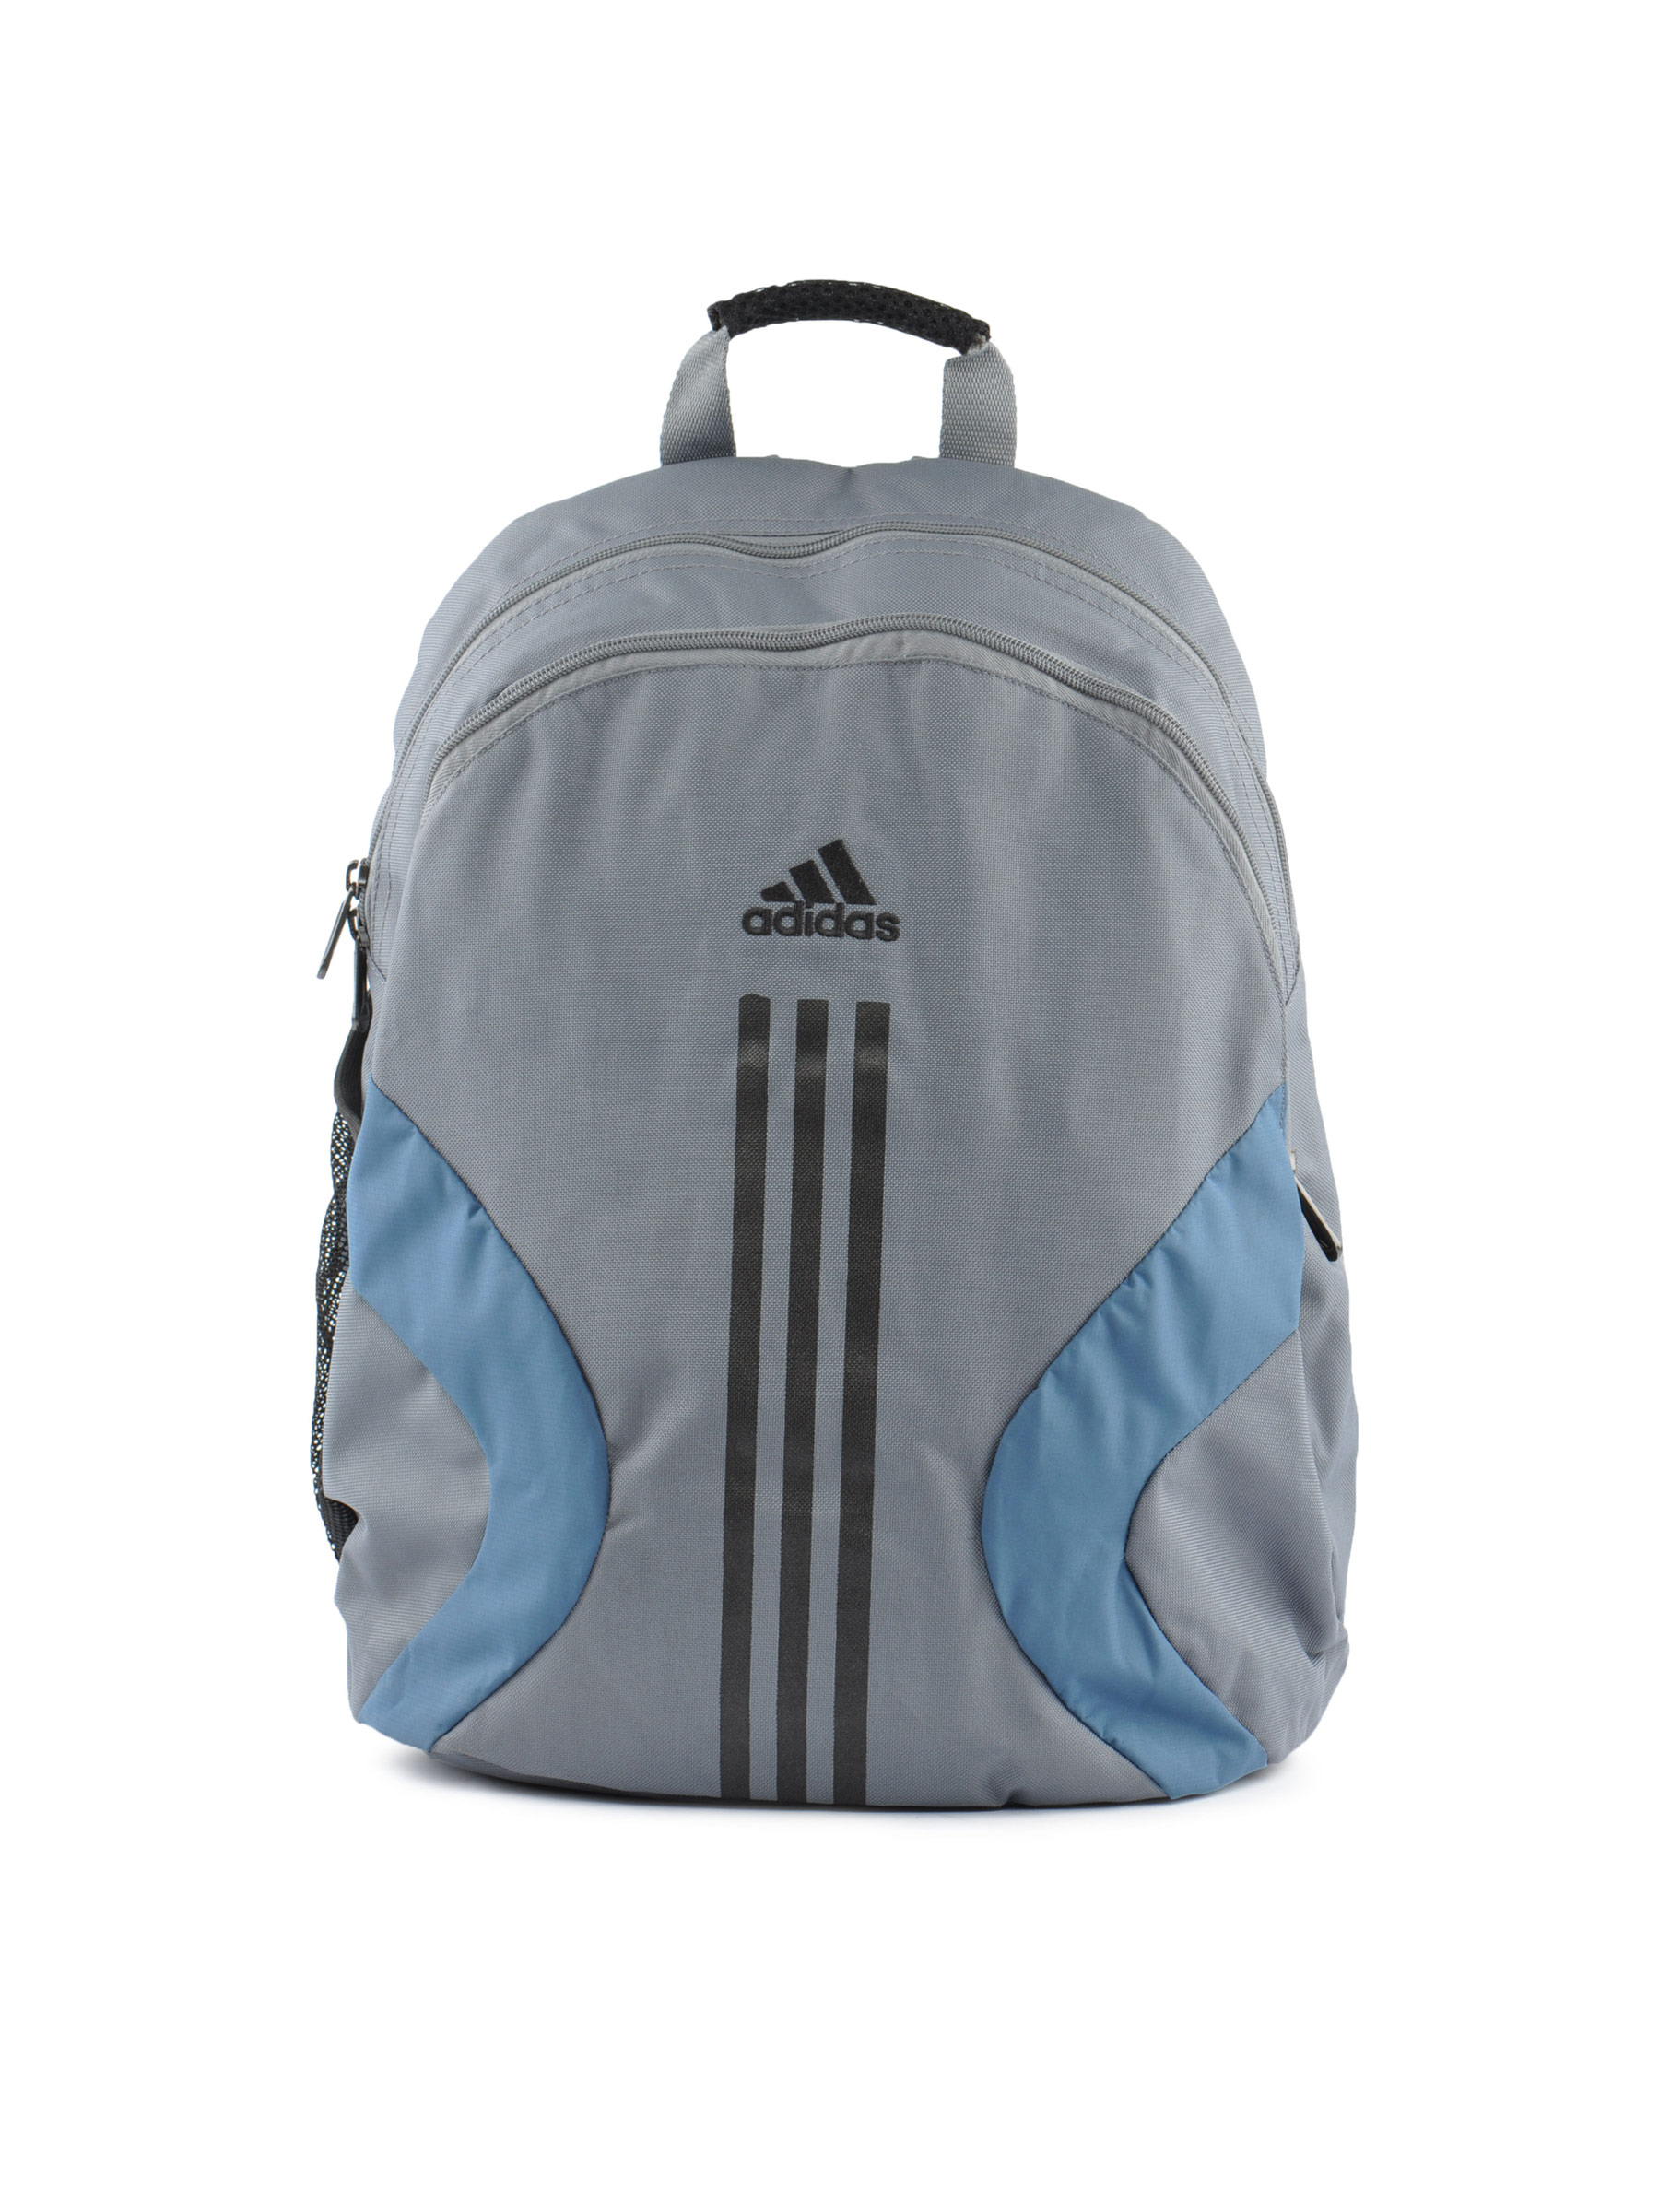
ADIDAS Unisex BP Cable Grey Backpack
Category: Accessories / Bags / Backpacks
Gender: Unisex
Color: Grey
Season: Fall 2011
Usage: Casual